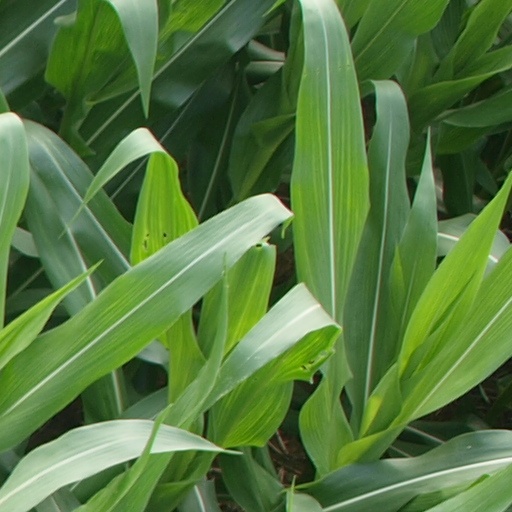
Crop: maize; corn